Slane

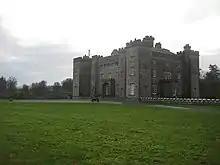
Slane Castle.

Slane Castle stands on the river about upstream from the centre of the village. There is an ancient well in the grounds of the castle near the river. In Irish mythology (specifically the account found in the Cath Maigh Tuireadh), the well was blessed by Dian Cecht so that the Tuatha Dé Danann could bathe in it and be healed, allegedly, healing all wounds but decapitation. However upon the arrival of Christianity in Ireland, and the policy of Christian reinterpretation for pagan sites, the well is now known as "Our lady's well". Legion of Mary–led pilgrimages to the site are hosted every August.